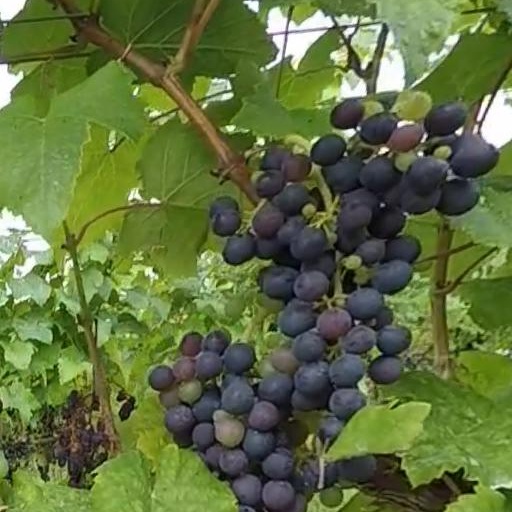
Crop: grape